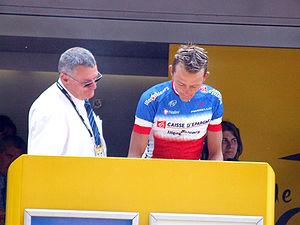
Florent Brard, né le 7 février 1976 à Chambray-lès-Tours, est un coureur cycliste français des années 2000. Il a notamment remporté le championnat de France sur route en 2006 et le championnat de France du contre-la-montre en 2001. Il a aussi terminé septième de Paris-Roubaix en 2005.